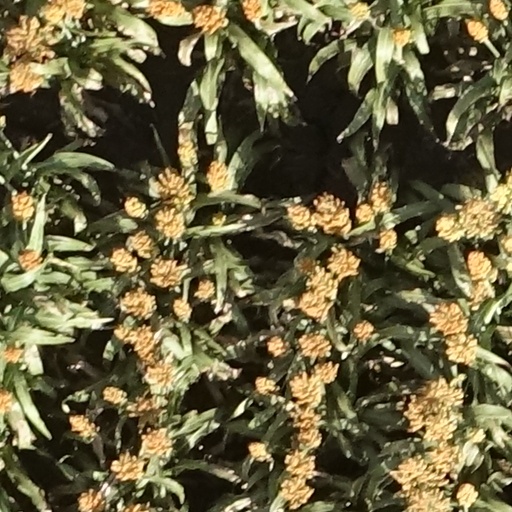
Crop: sorghum